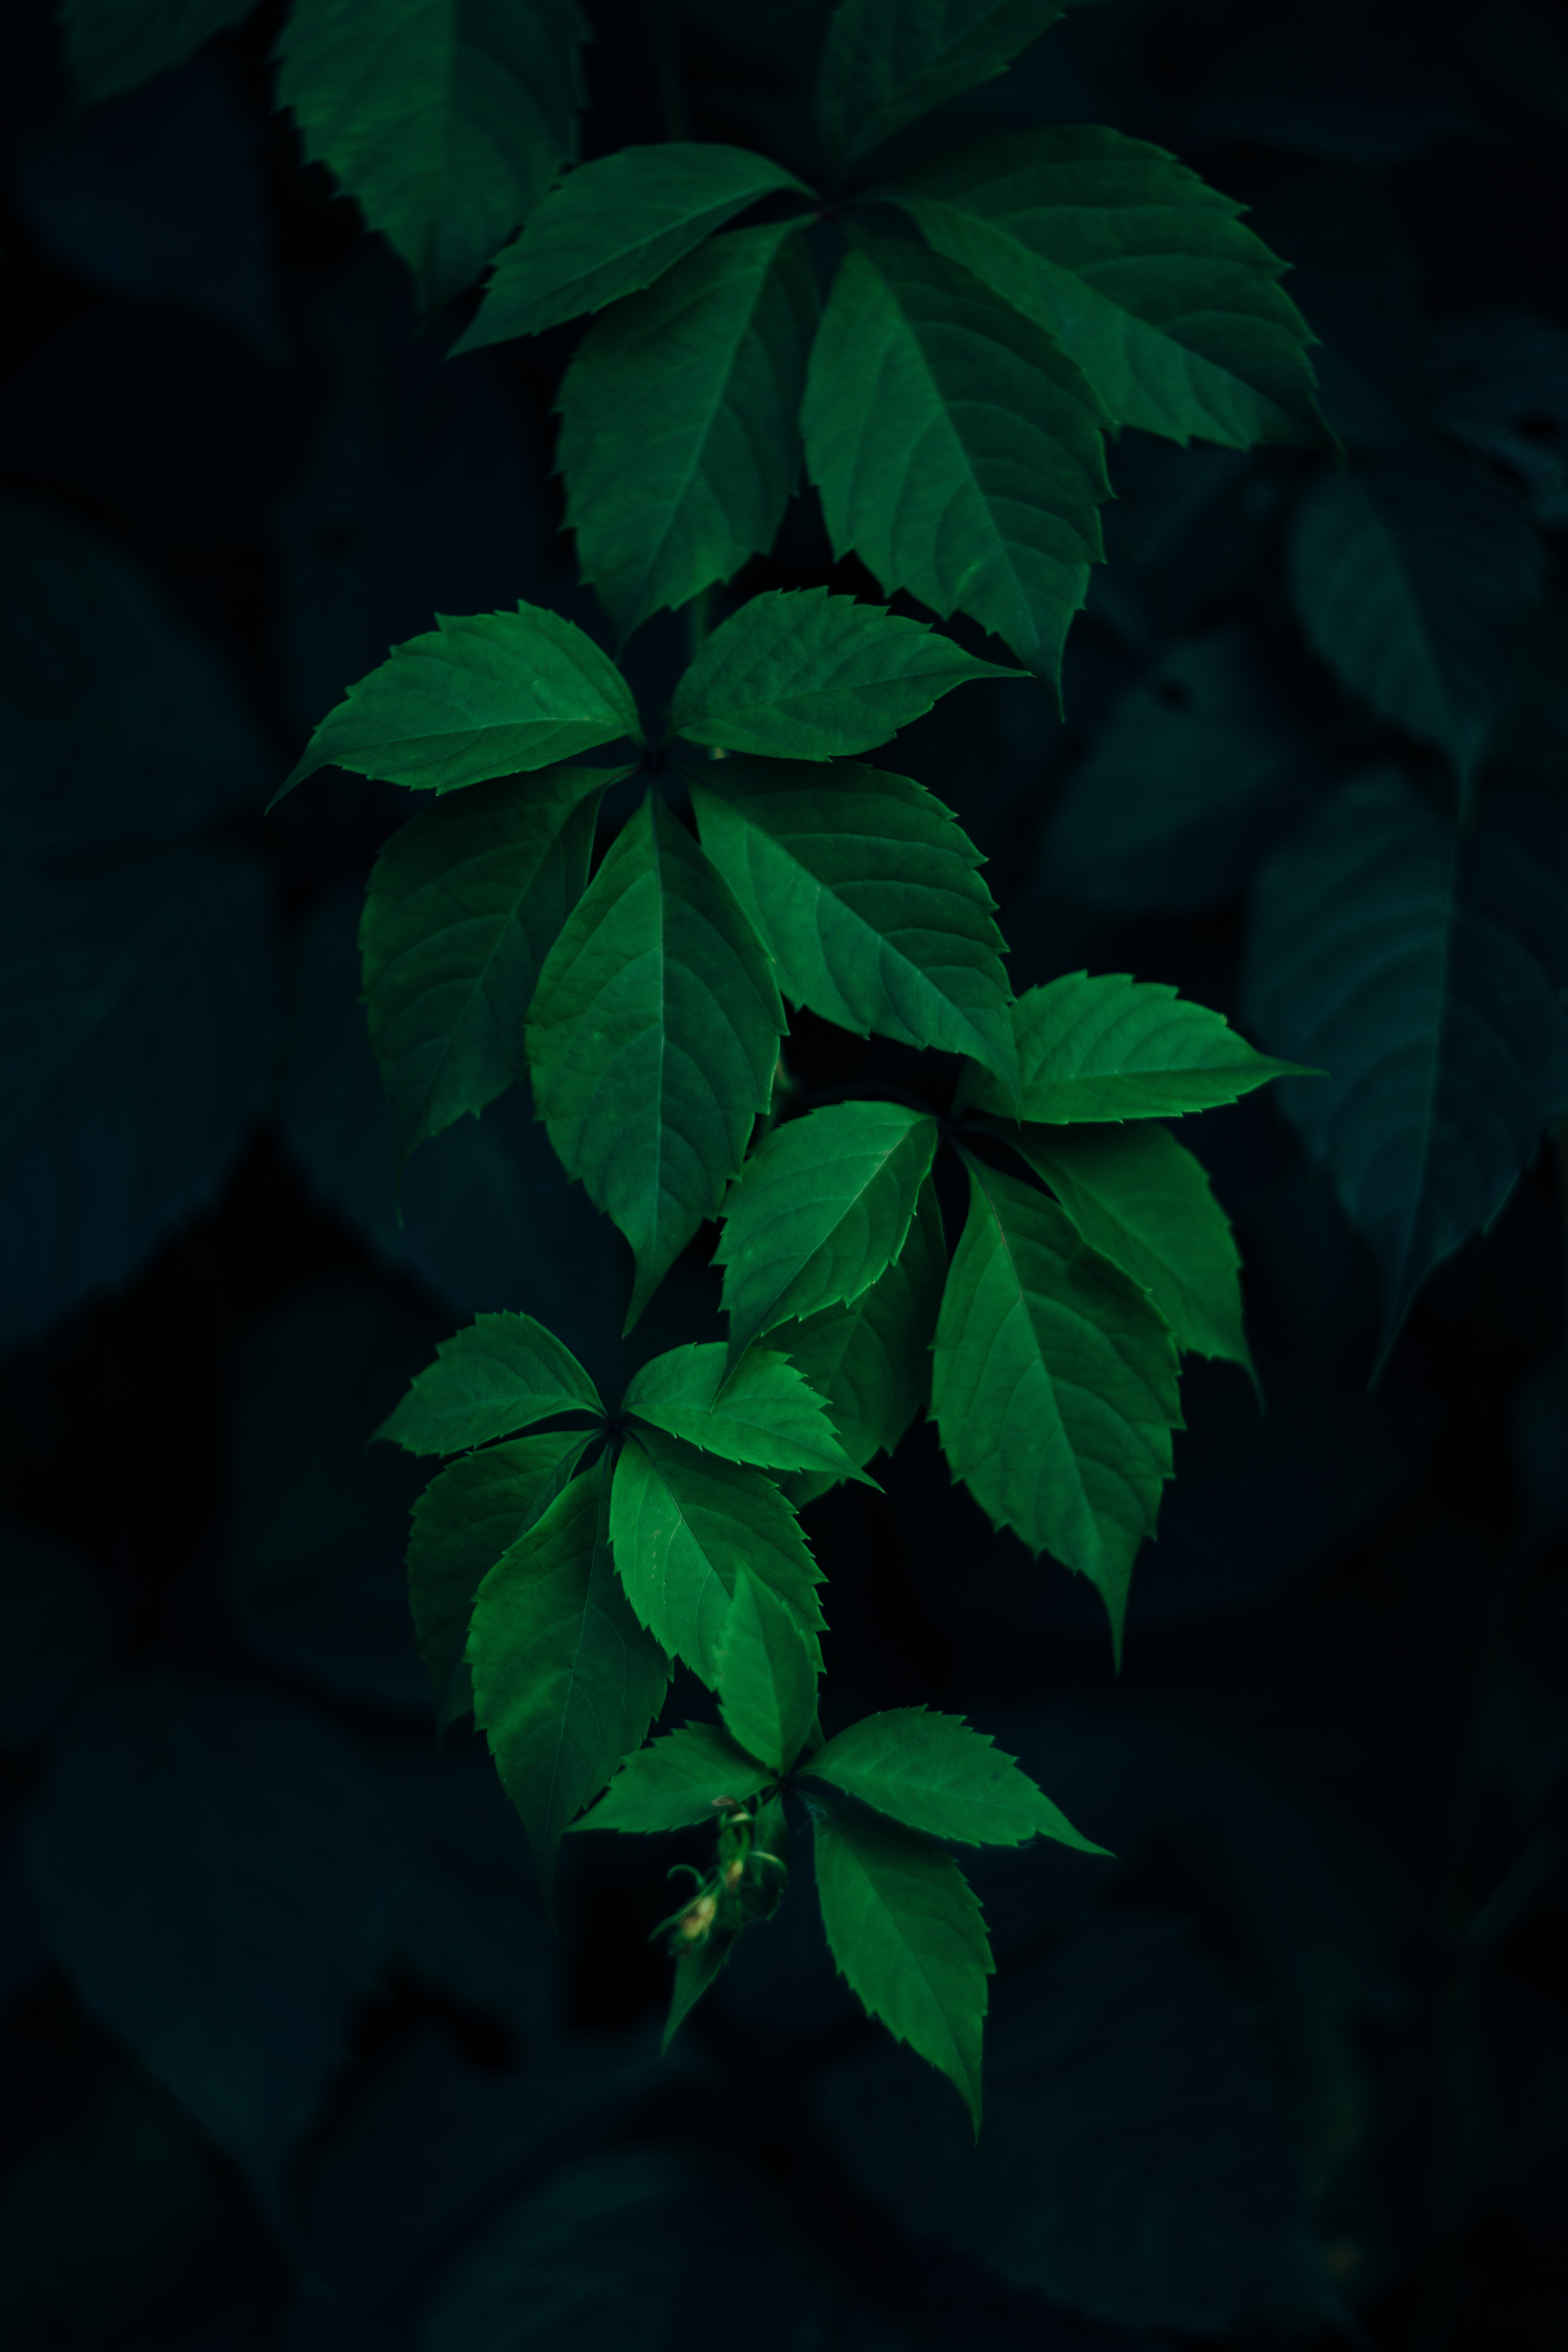
tree, nature, branch, plant, sunlight, leaf, flower, petal, dark, green, botany, flora, leafe, flowering plant, plant stem, land plant